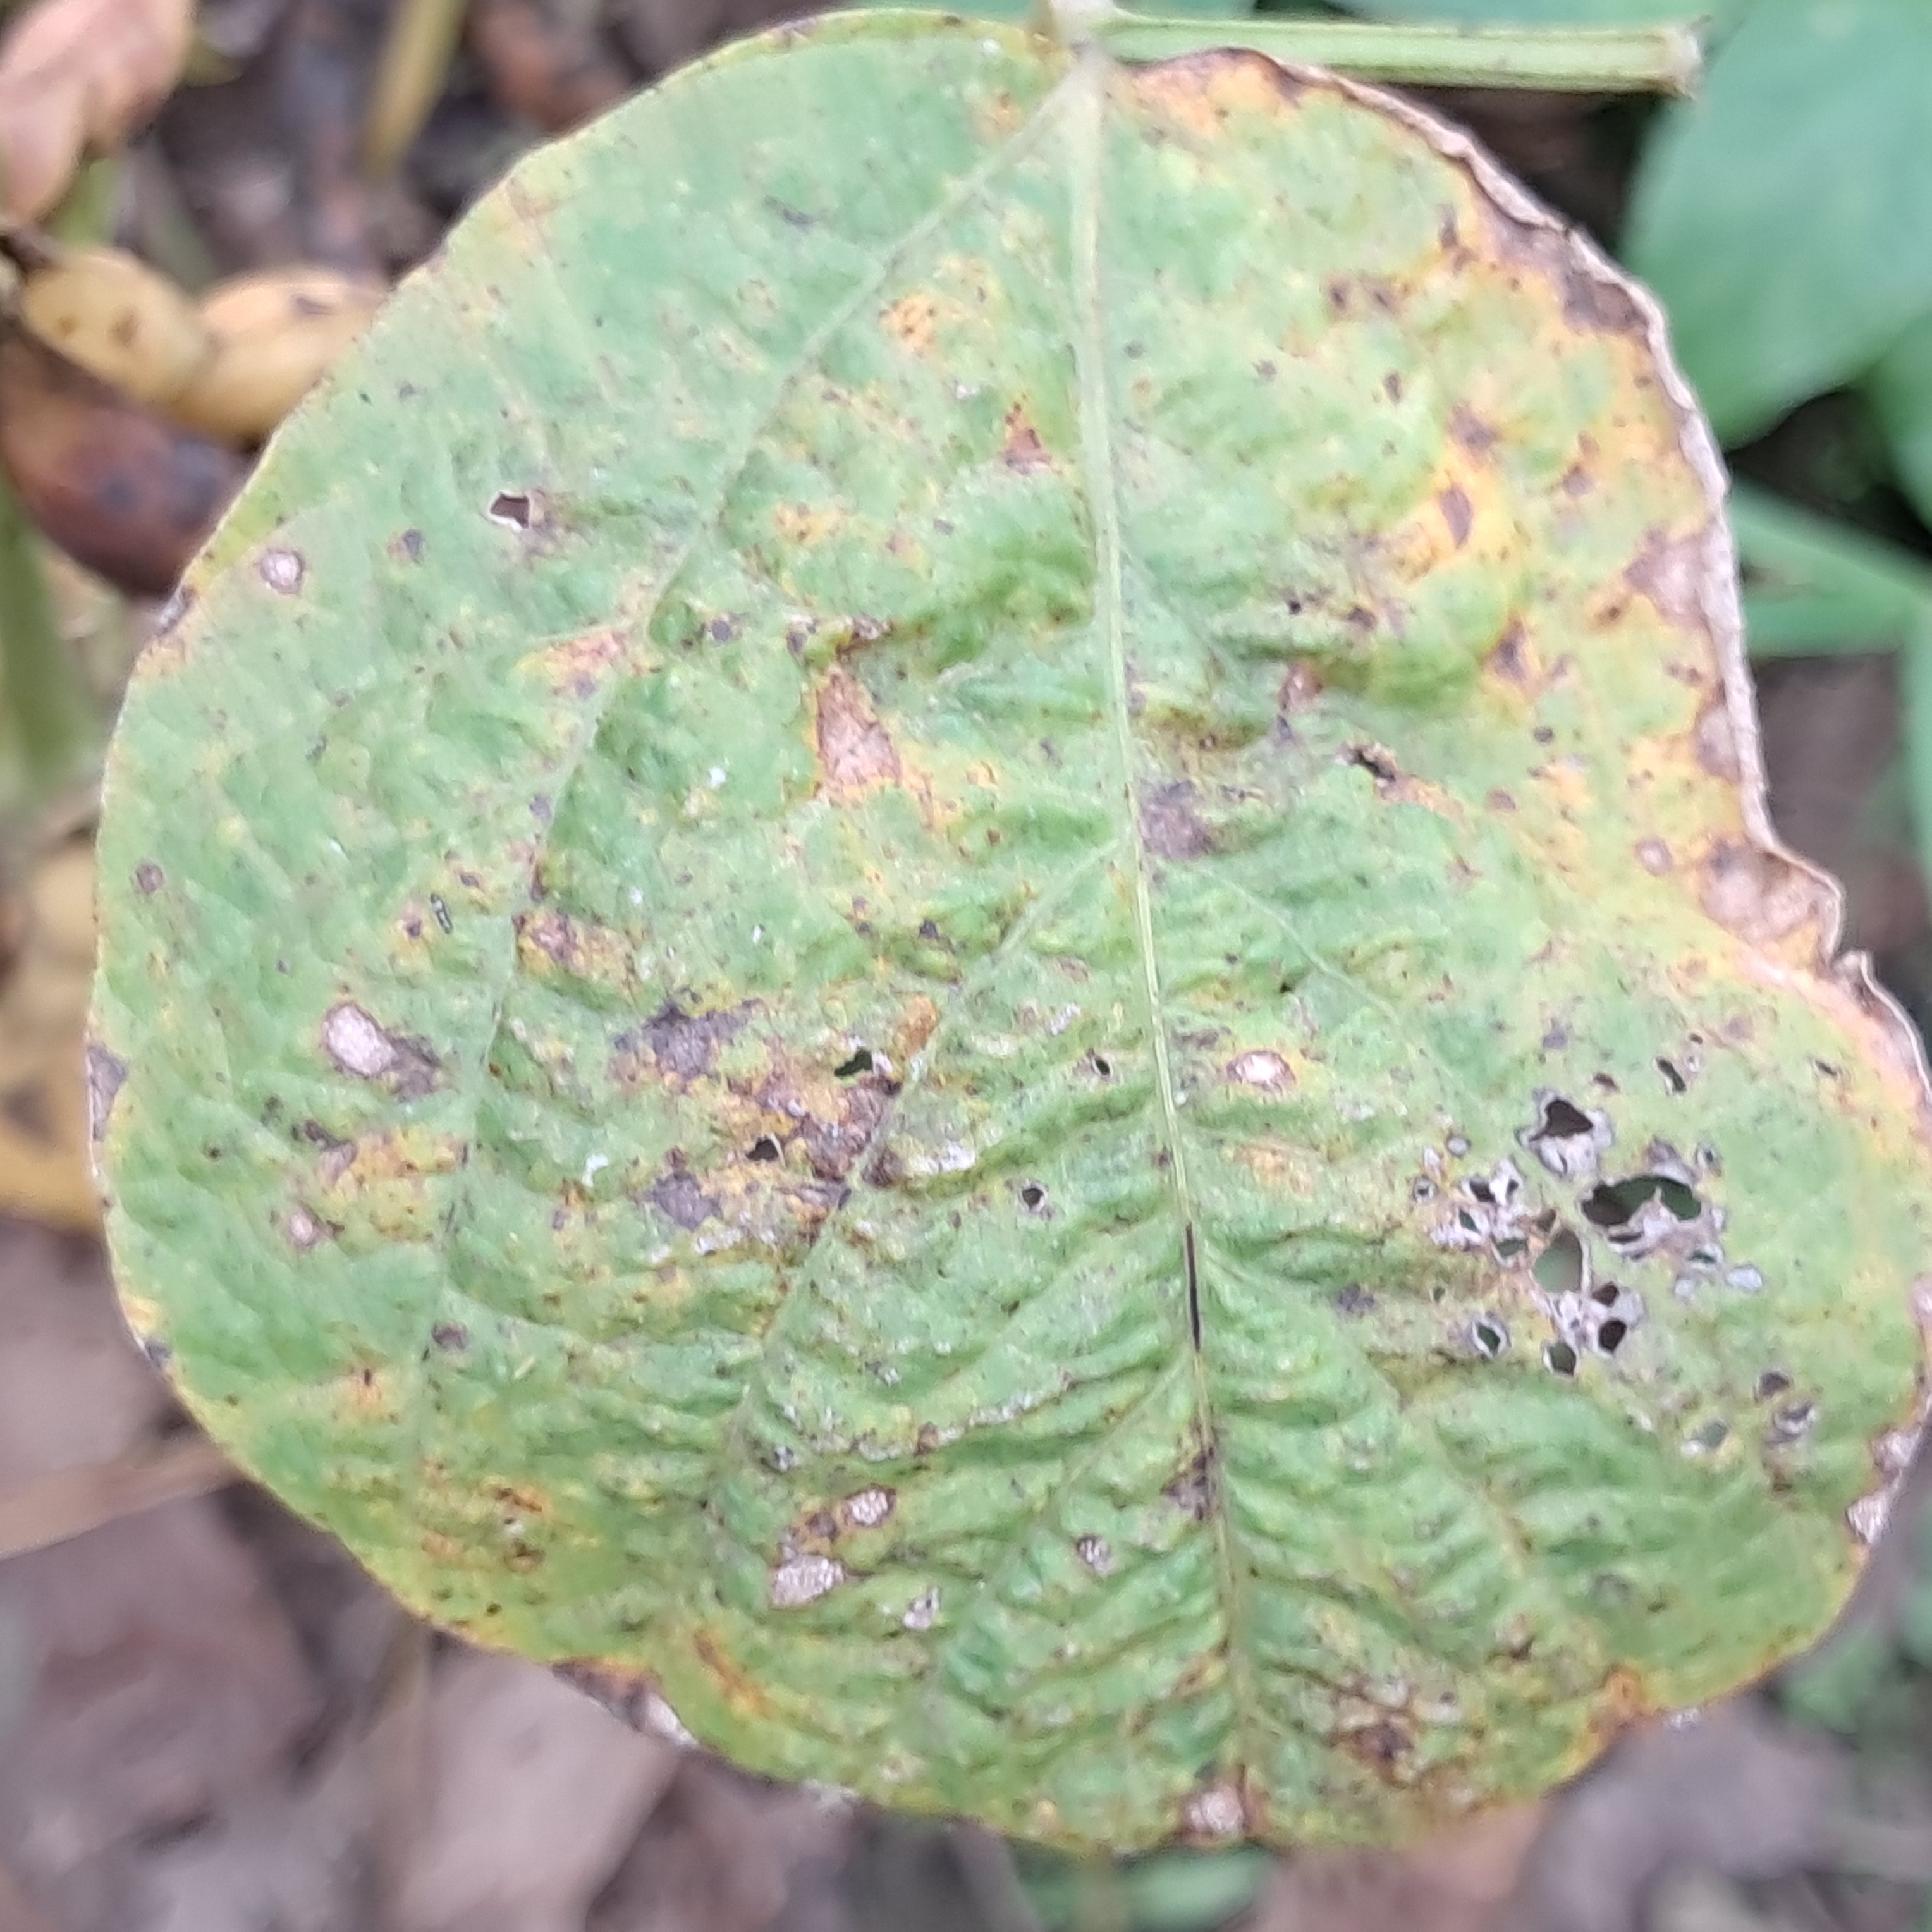
Label: Rust